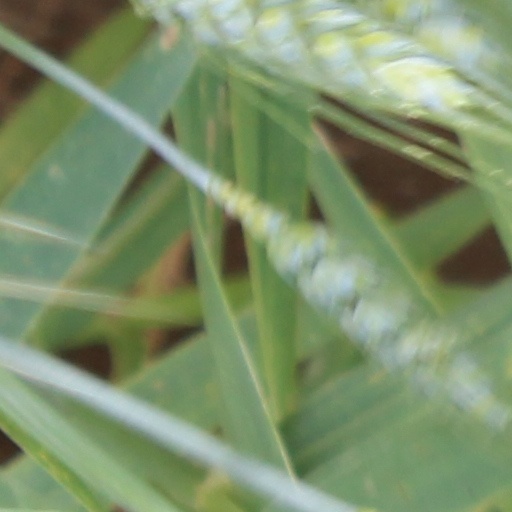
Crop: wheat